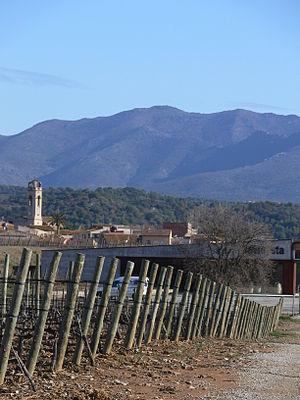
L'empordà est un vin espagnol bénéficiant d'une dénomination d'origine protégée.